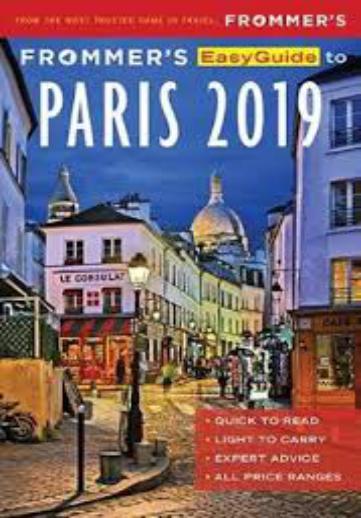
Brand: Frommer's
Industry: Necessities